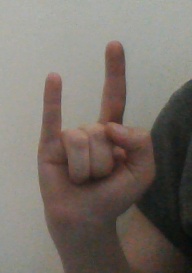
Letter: la